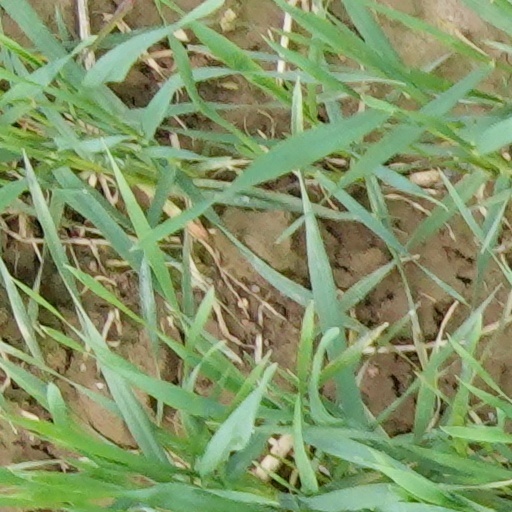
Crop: wheat